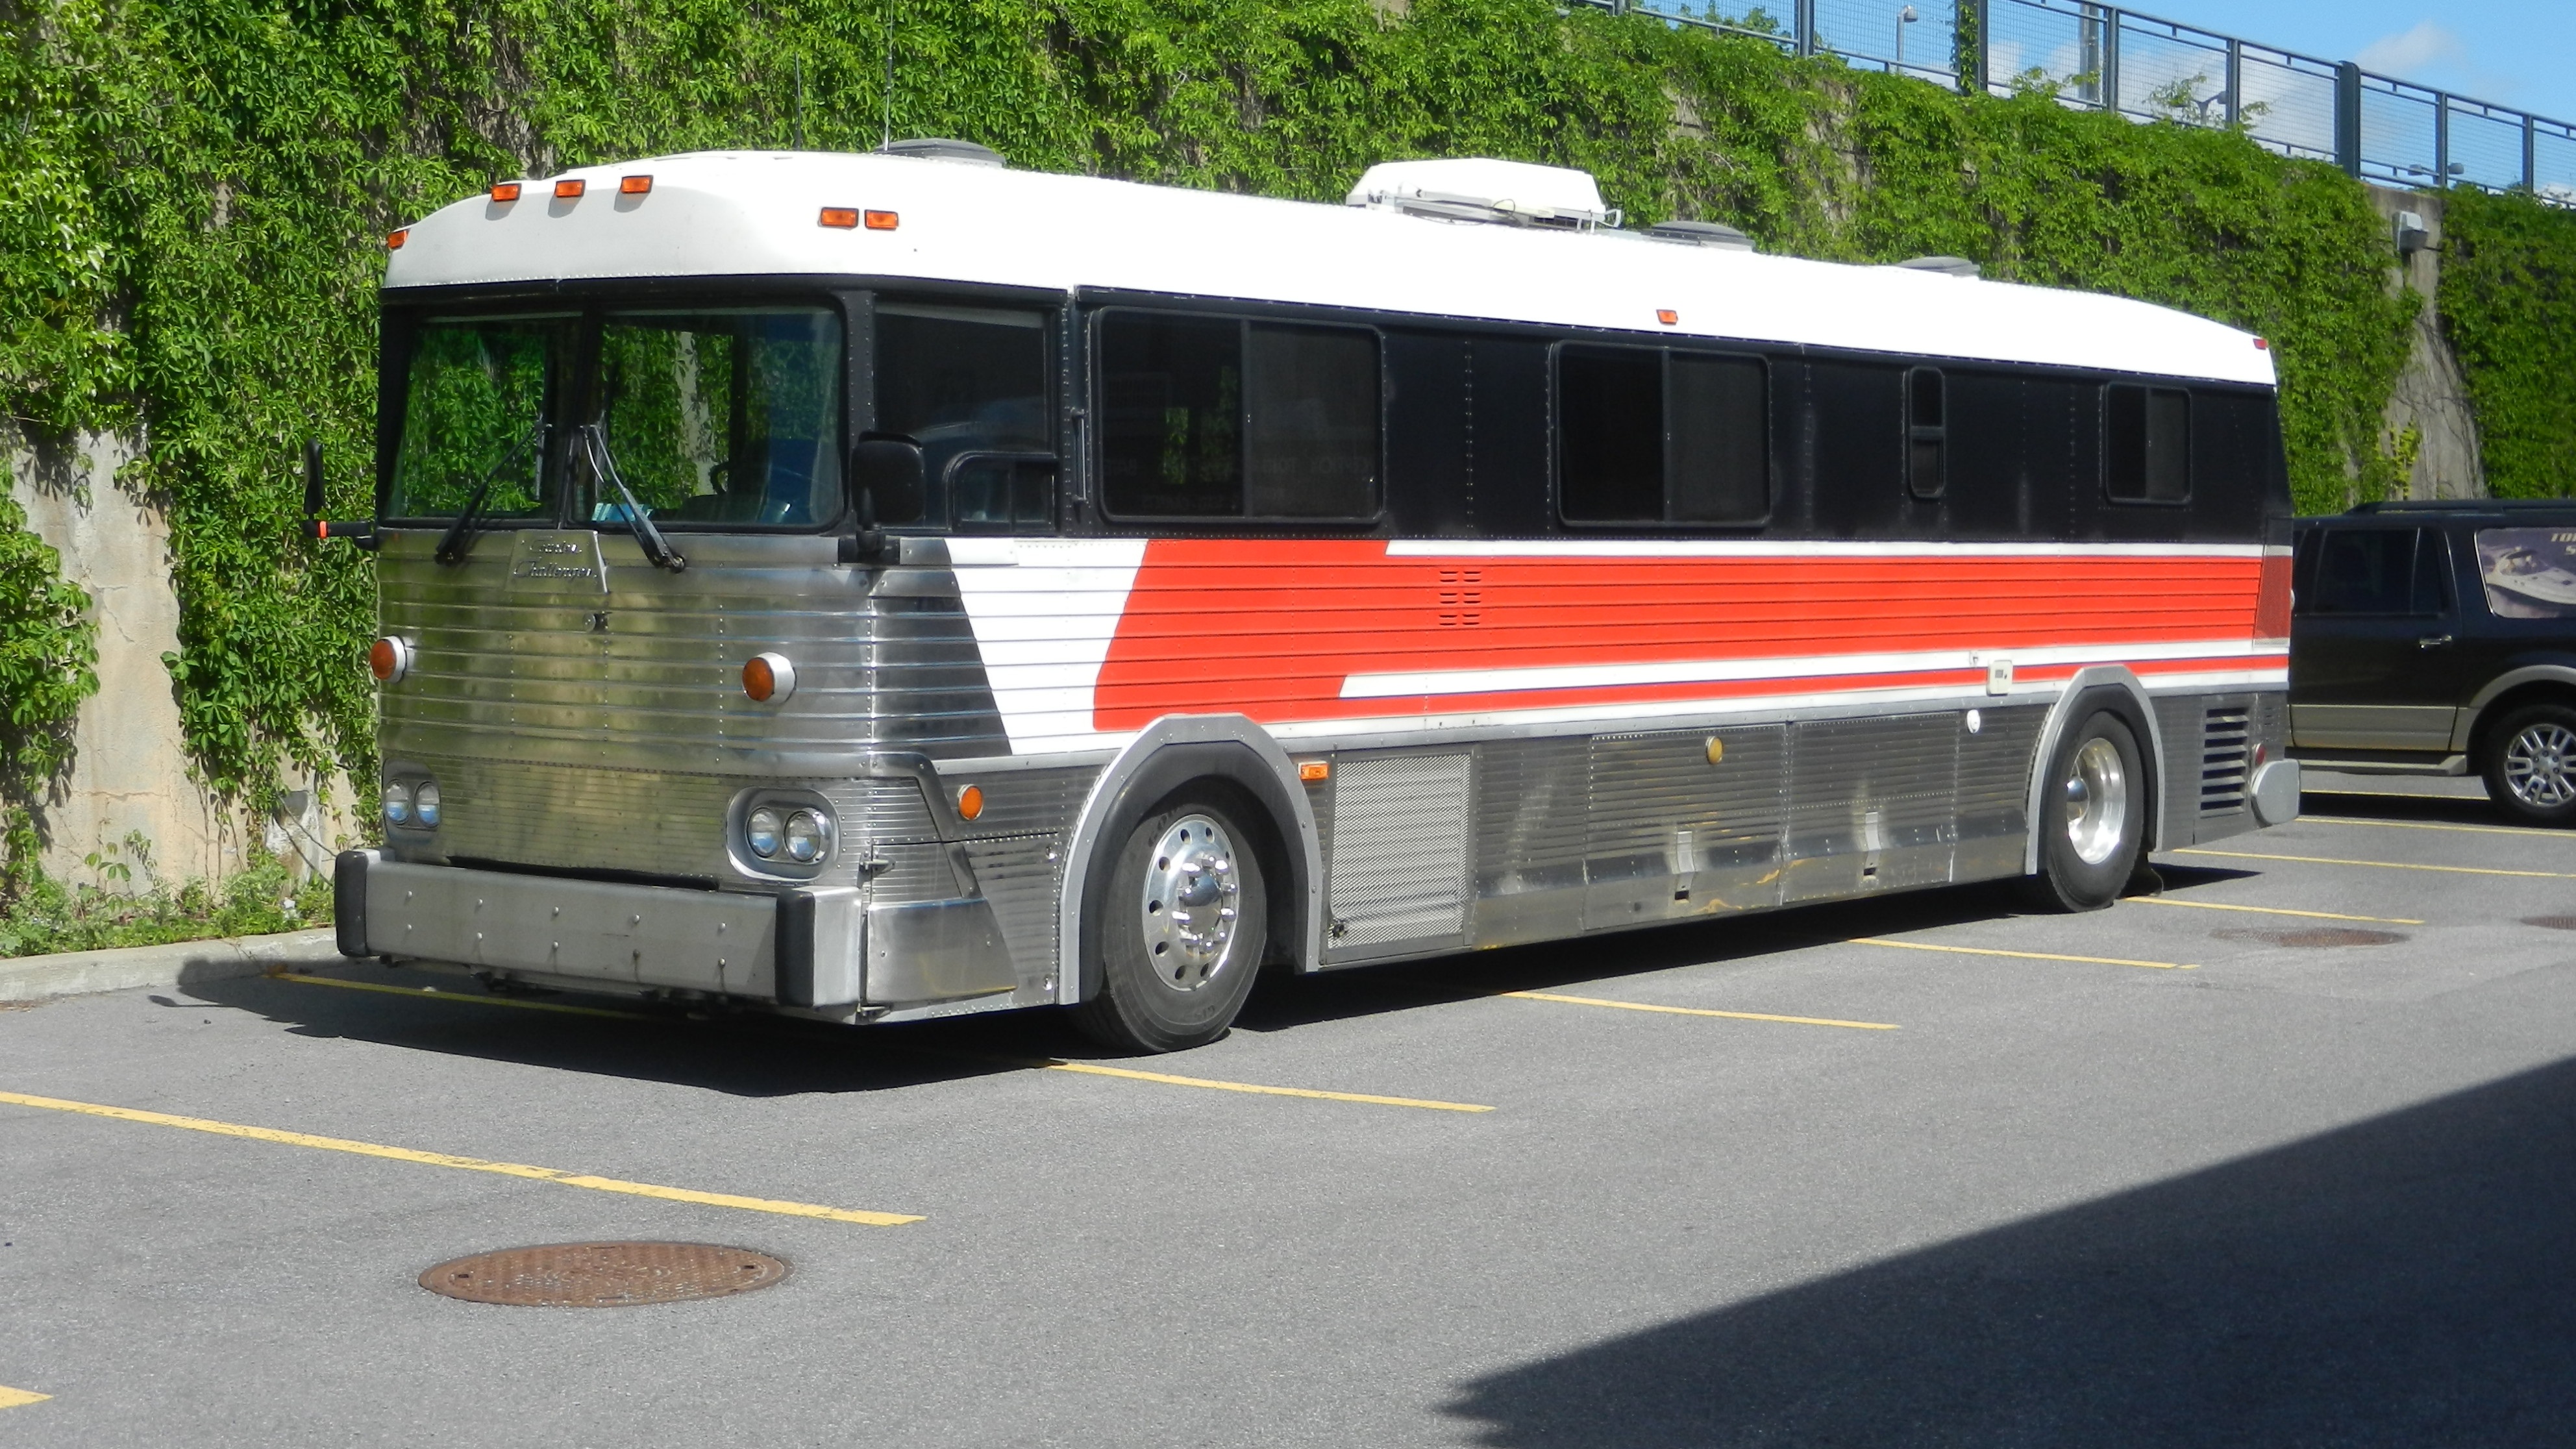
retro, old, transport, vehicle, public transport, united states, bus, challenger, coach, land vehicle, mode of transport, luxury vehicle, tour bus service